Islam in the United States

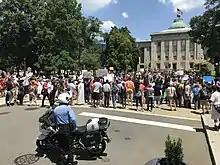
An anti-Sharia protest in Raleigh, North Carolina, June 10, 2017

One of the largest Islamic organizations is the Islamic Society of North America (ISNA) which says that 27% of mosques in the U.S. are associated with it. ISNA is an association of immigrant Muslim organizations and individuals that provides a common platform for presenting Islam. It is composed mostly of immigrants. Its membership may have recently exceeded ASM, as many independent mosques throughout the United States are choosing to affiliate with it. ISNA's annual convention is the largest gathering of Muslims in the United States.